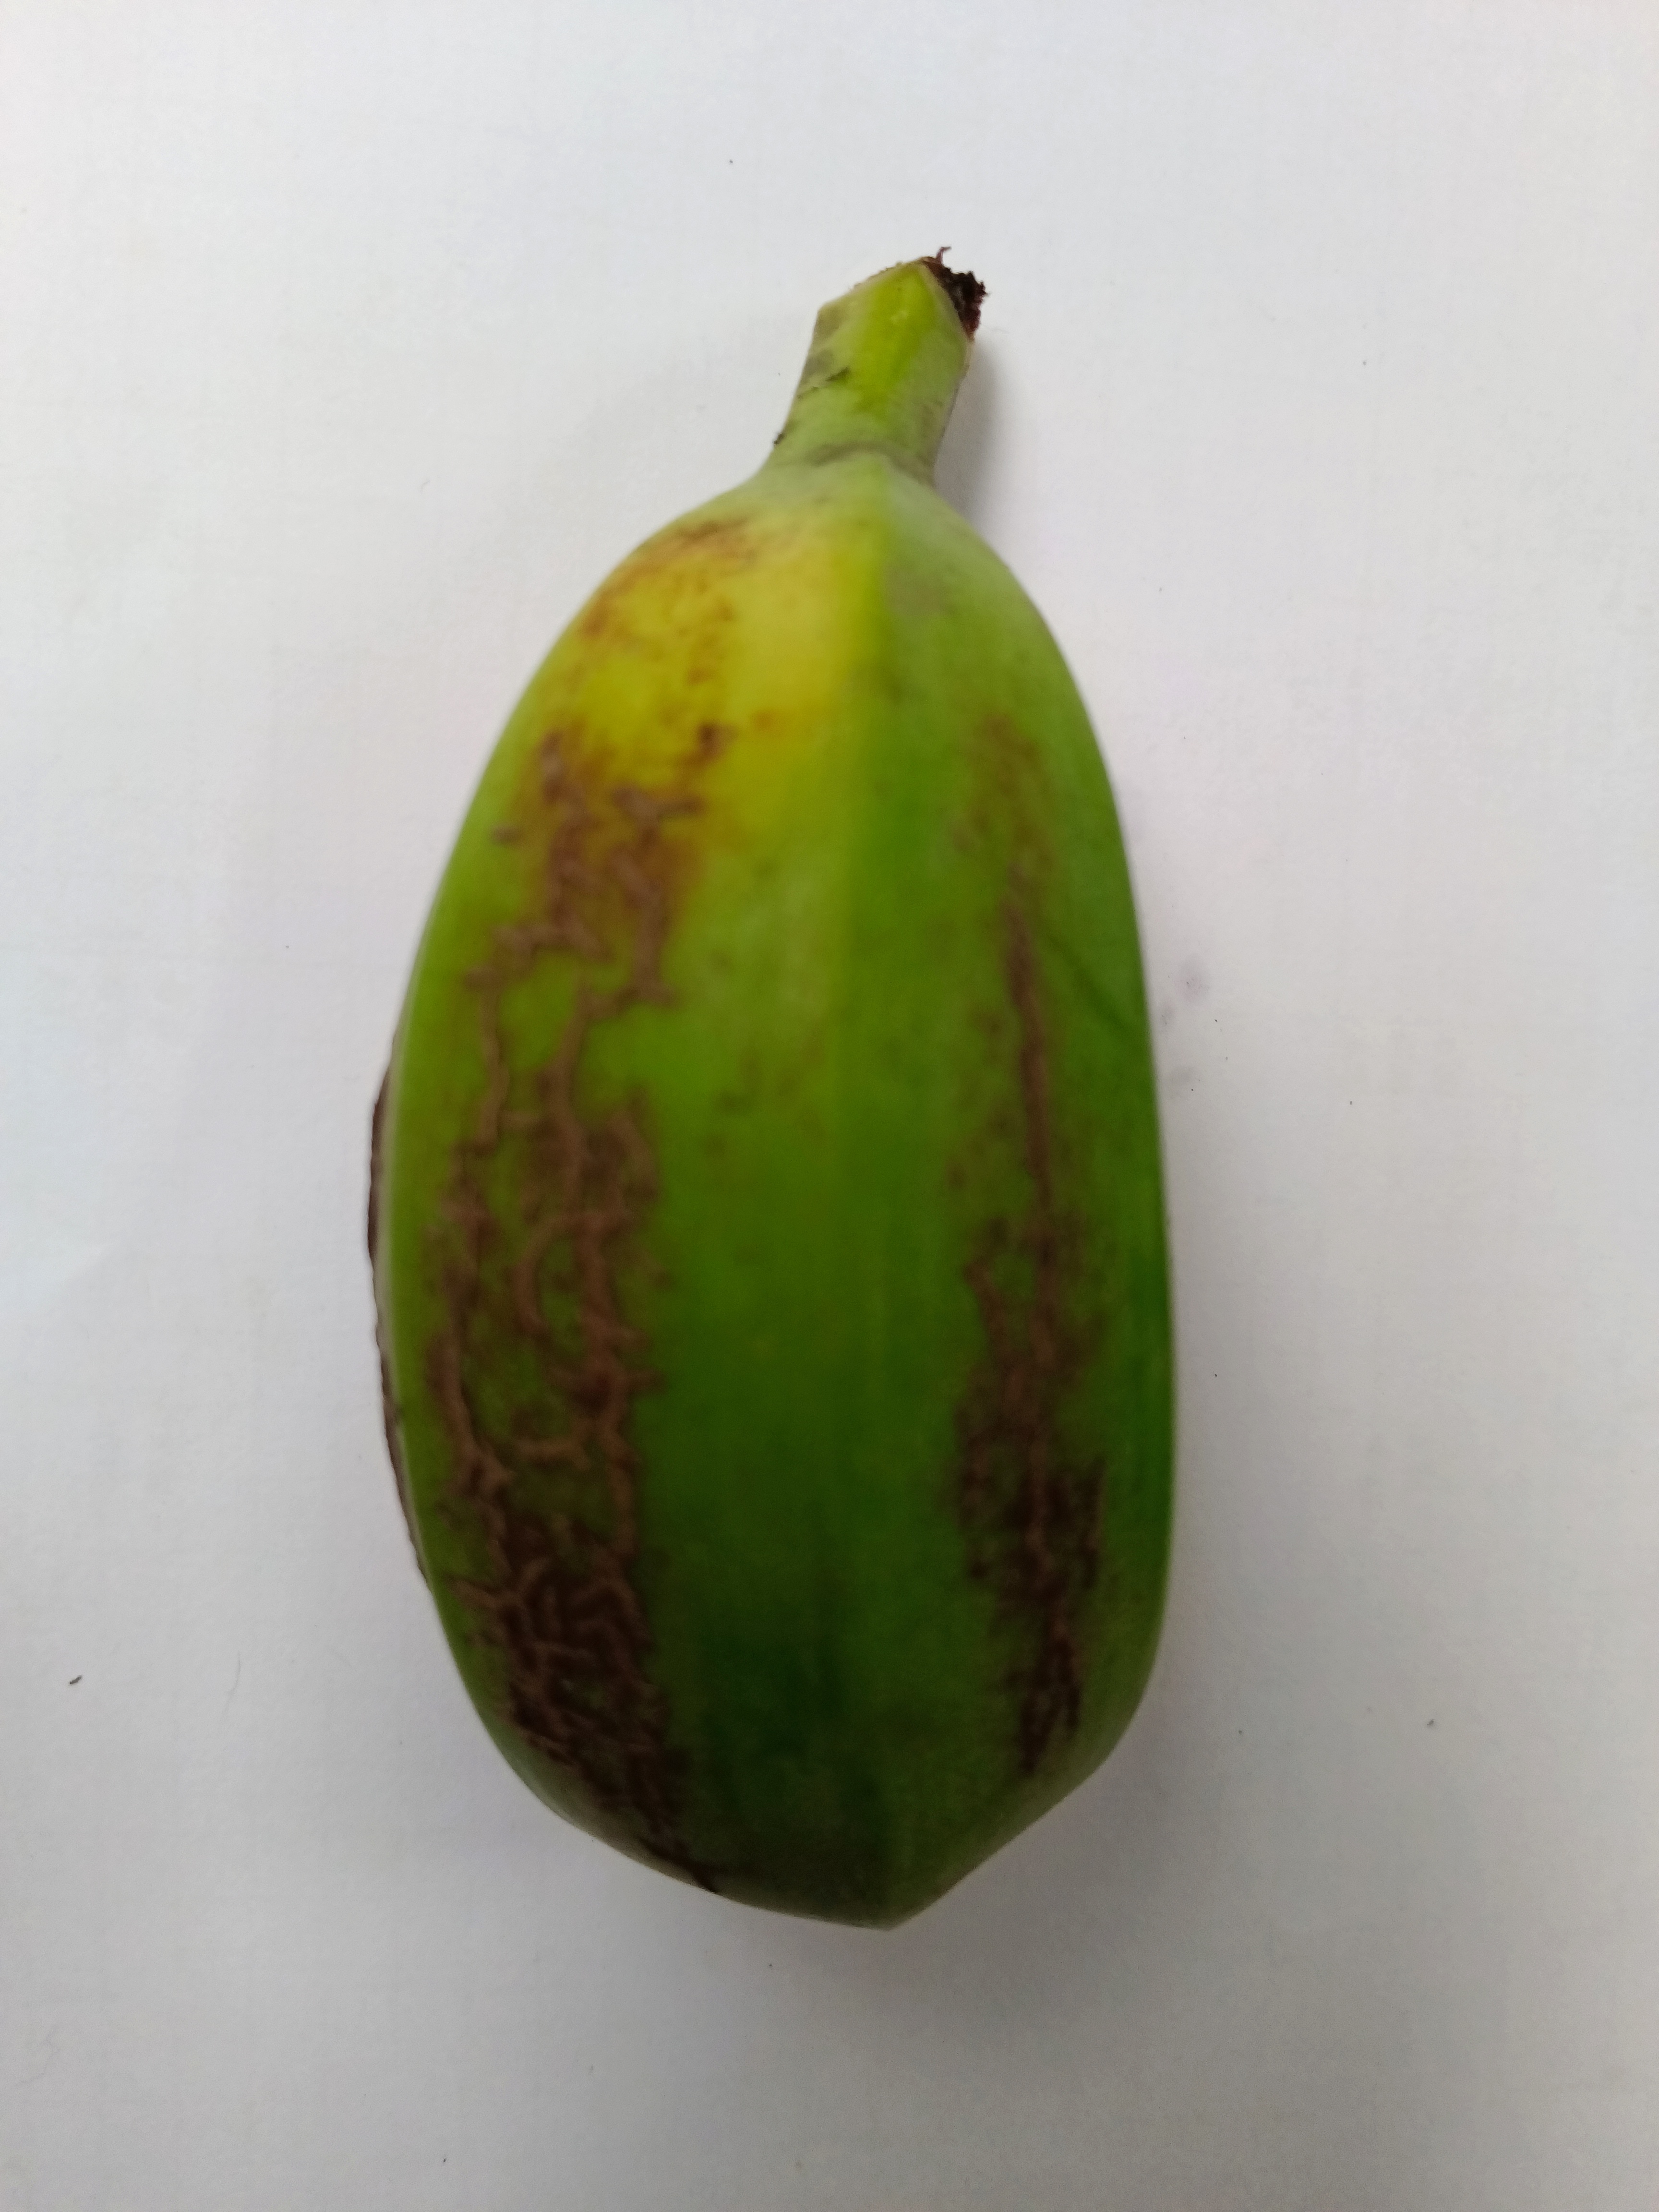
Banana variety: Bichi